Salina, Kansas

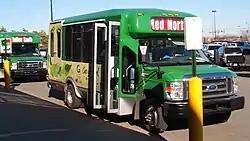
A CityGo bus stop

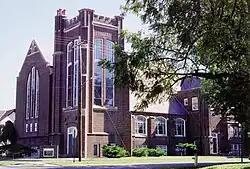
Blue Heaven Studios (2011)

Interstate 70 and U.S. Route 40 run concurrently east-west north of Salina. Interstate 135 and U.S. Route 81 run concurrently north-south along the west side of the city. The I-70/I-135 interchange northwest of the city is the northern terminus of I-135. K-140, which approaches Salina from the southwest, formally ends at its interchange with I-135, and enters the city as State Street. North of Salina, the city's main north-south thoroughfare, Ninth Street, becomes K-143 at its interchange with I-70.